Buenos Aires Football Club (1886)

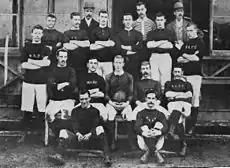
Buenos Aires FC in 1891

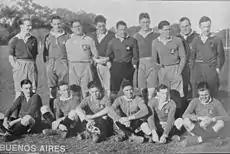
Buenos Aires FC in 1922, as covered by "El Gráfico" magazine

The club was established on 10 June 1886 in the Buenos Aires English High School by a group of rugby enthusiasts who wanted their own place where they could practise the sport they loved. On 24 June the club played its first match against a team formed by employees of the Buenos Aires Great Southern Railway ("Ferrocarril del Sud").